Arp 299

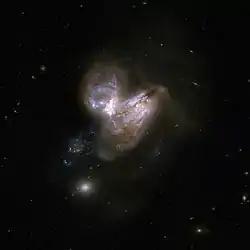
Arp 299 with NGC 3690 (left) & IC 694 (right), imaged by the Hubble Space Telescope

Arp 299 (parts of it also known as IC 694 and NGC 3690) is a pair of colliding galaxies approximately 134 million light-years away in the constellation Ursa Major. Both of the galaxies involved in the collision are barred irregular galaxies. NGC 3690 was discovered by German-British astronomer William Herschel on 18 March 1790.